Creeks and Crawdads

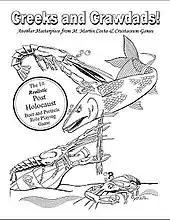

"Creeks and Crawdads" is a fantasy system in which the player characters are intelligent mutant crawdads.